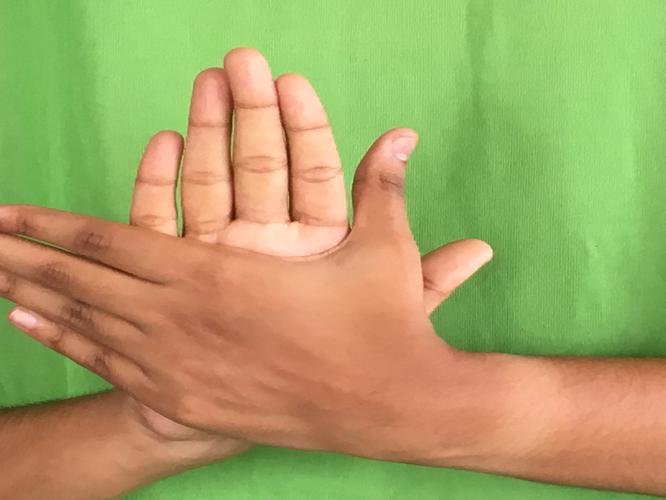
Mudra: Chakra
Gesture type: double_hand